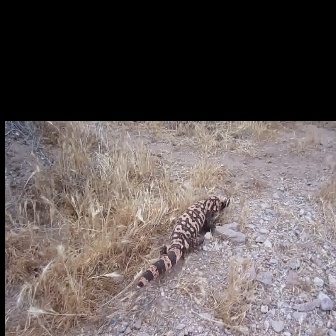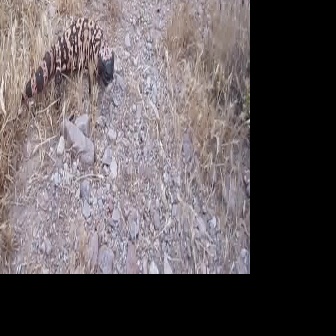
  Please identify the target specified by the bounding box [136,194,230,288] in the first image and locate it in the second image. Return the coordinates in [x_min,y_min,x_max,y_max] format.
Answer: [20,15,113,108]